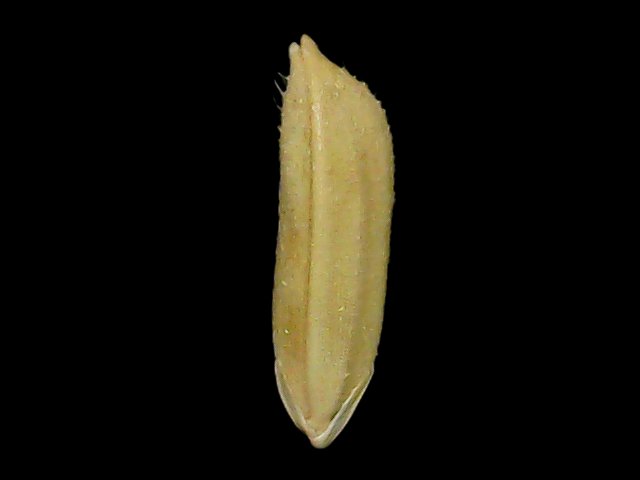
Rice variety: Bd75